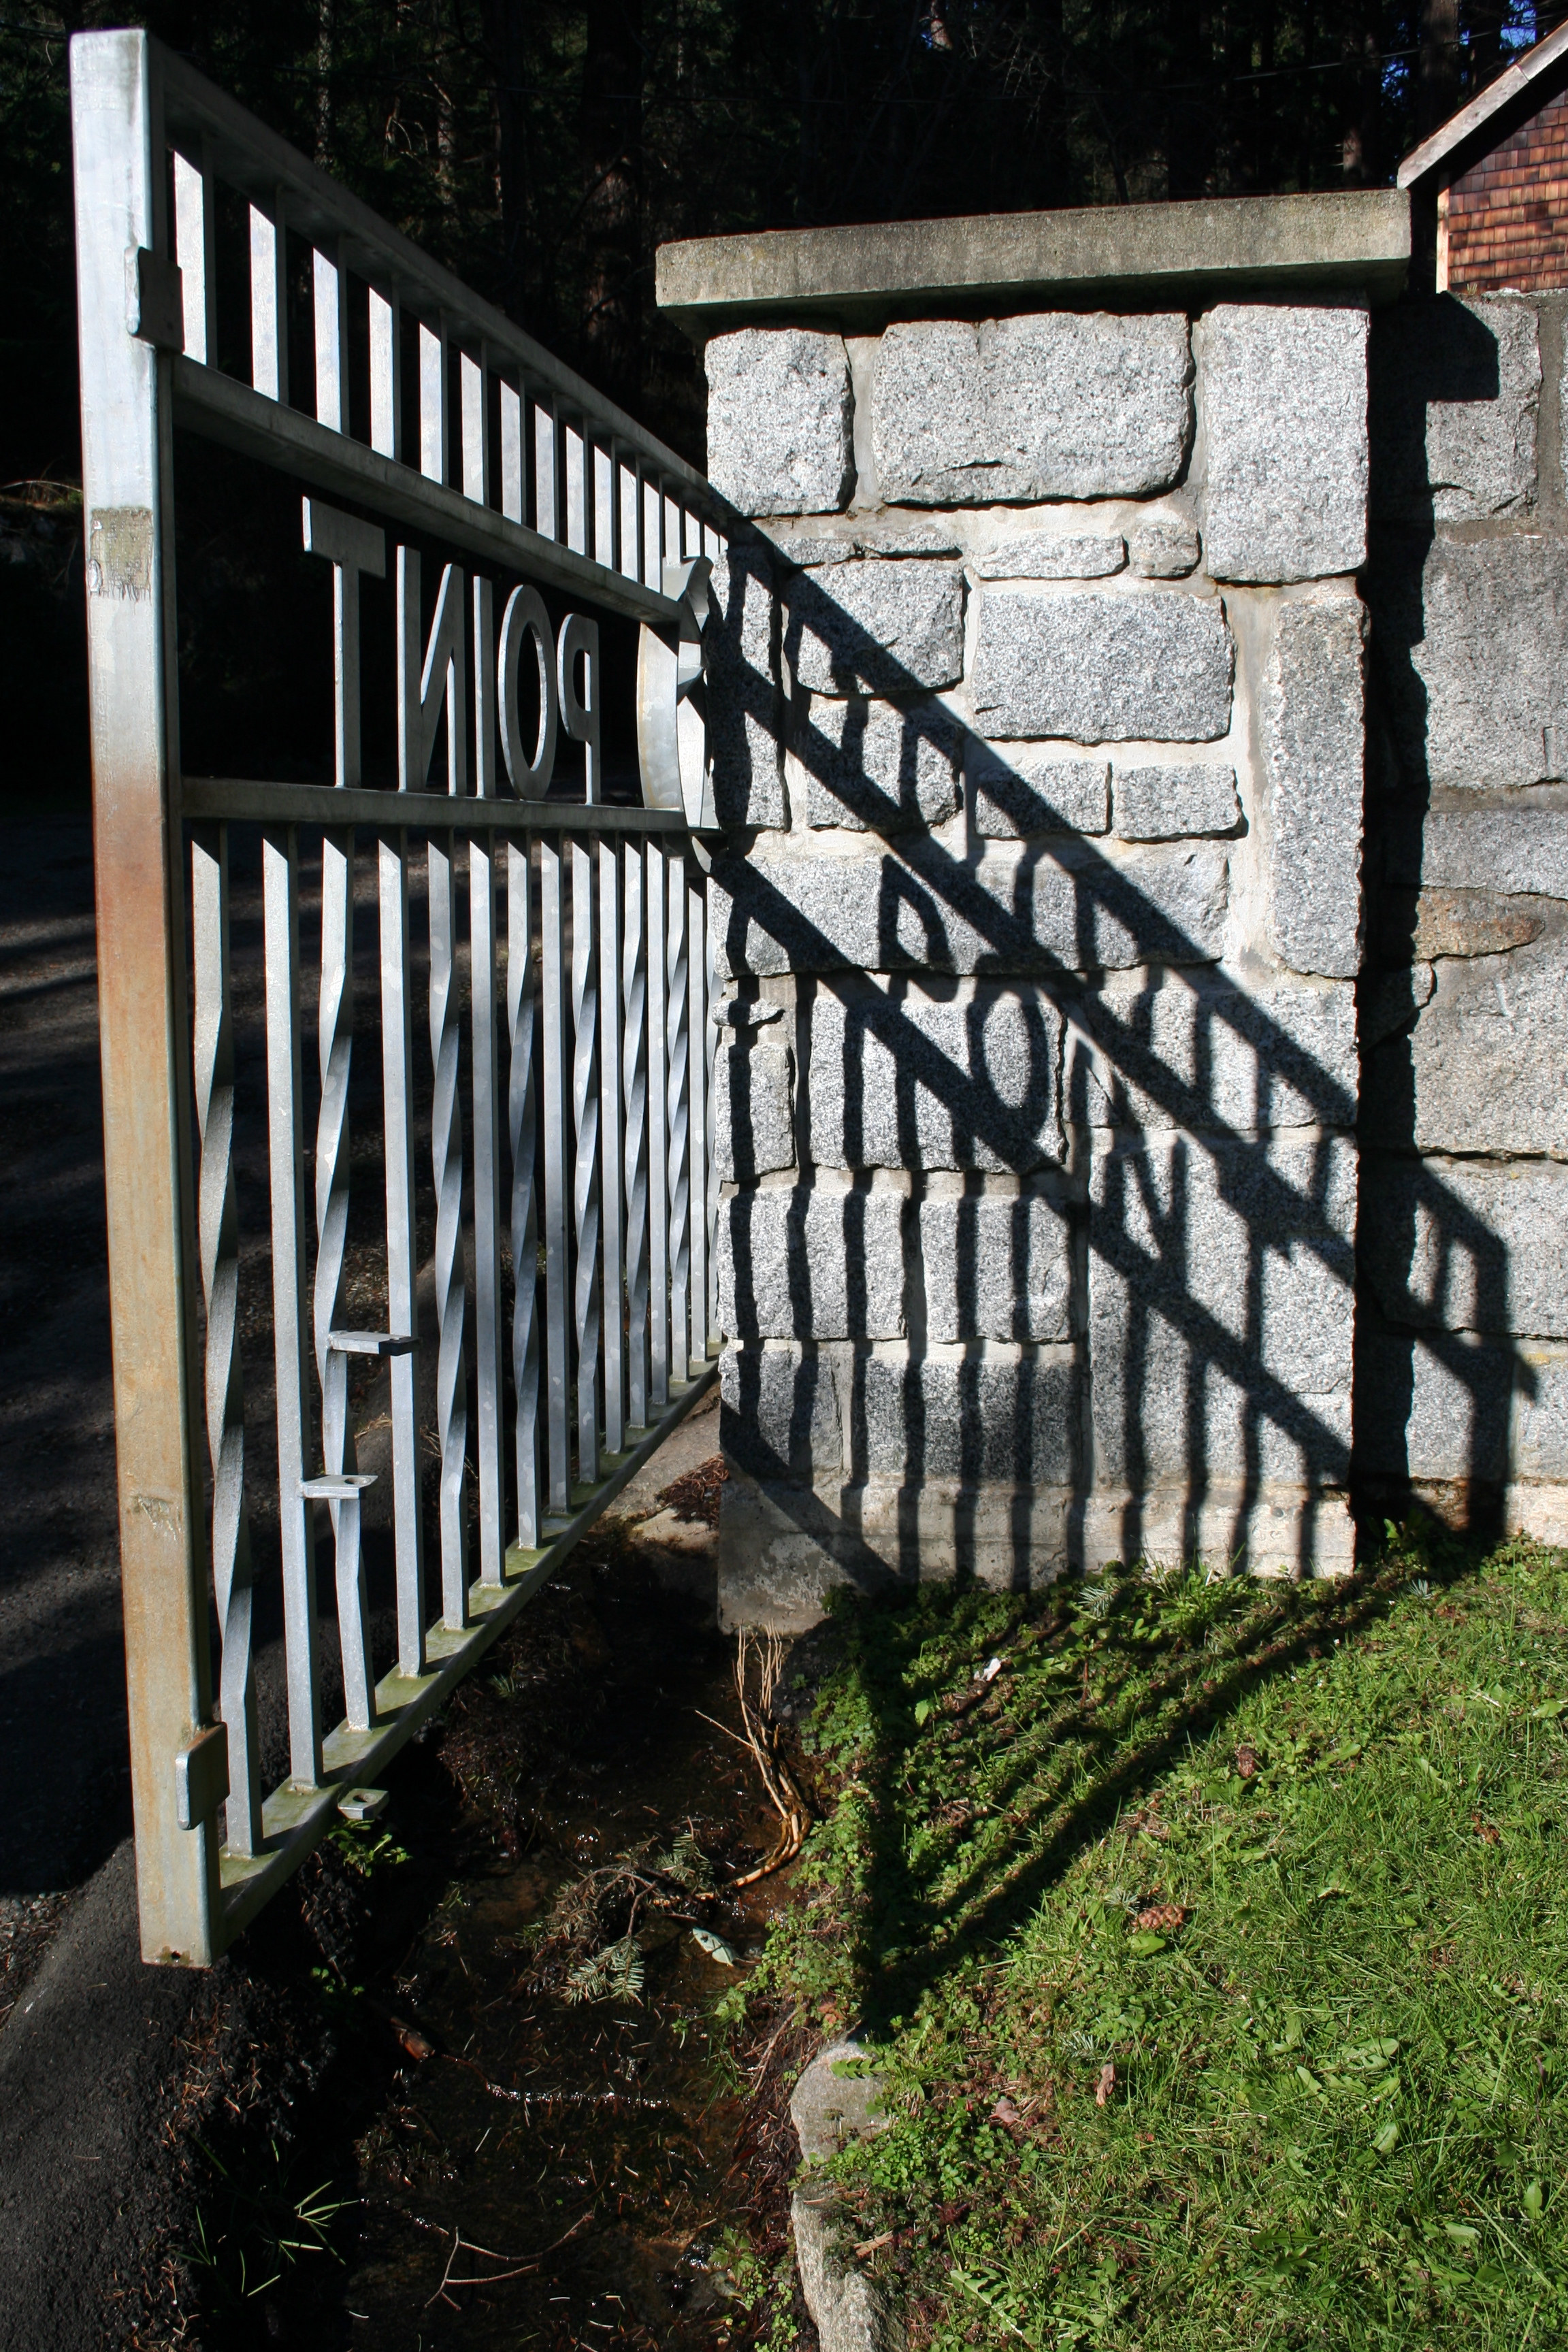
fence, wood, vancouver, gate, handrail, canada, iron, outdoor structure, home fencing